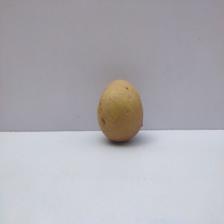
Size: Medium